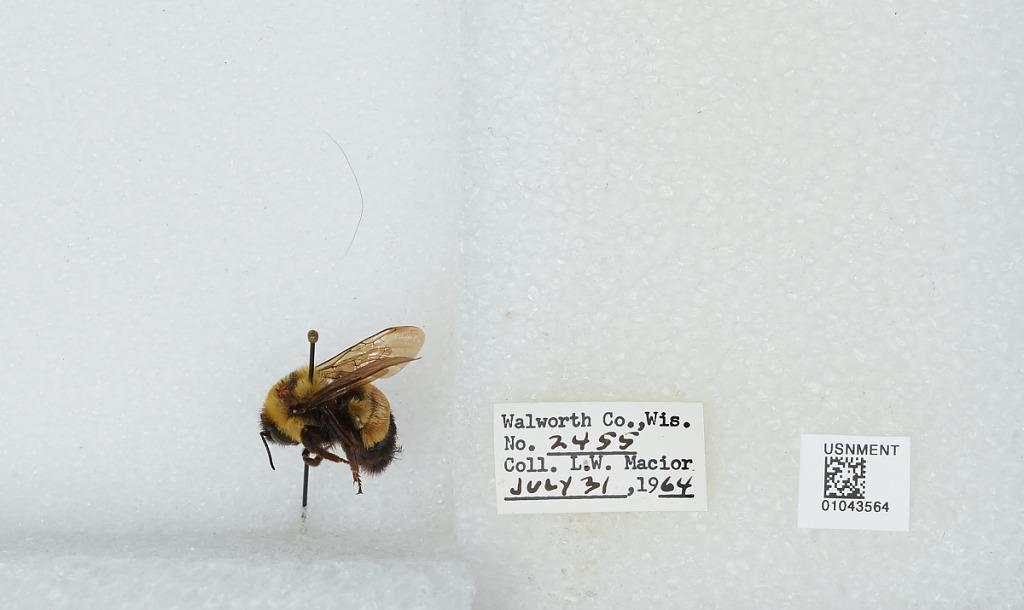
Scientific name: Bombus (Bombus) affinis Cresson
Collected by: L. Macior
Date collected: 1964-7-31
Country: United States
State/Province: Wisconsin
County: Walworth
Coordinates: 42.67, -88.54